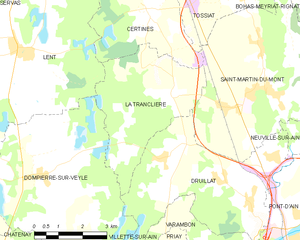
Carte des communes françaises: La Tranclière